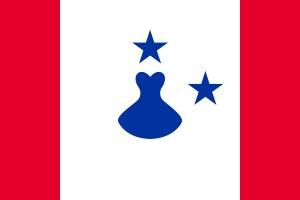
Les îles Australes constituent un archipel d'une superficie totale d'environ 152 km² situé dans la partie la plus méridionale de la Polynésie française dans le nord-ouest de l'océan Pacifique sud. S'étendant sur une longueur de 1 317 km, l'archipel est distant de Papeete de 573 km pour l'île la plus proche et de 1 301 km pour la plus éloignée. Les plus occidentales des îles sont au sud de Tahiti, les plus orientales au sud-sud-est. L'archipel est parfois nommé îles Tubuai du nom de son île la plus étendue.